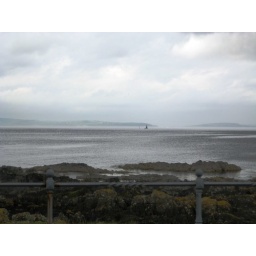
Sail boat on the water in Groomsport, County Down.